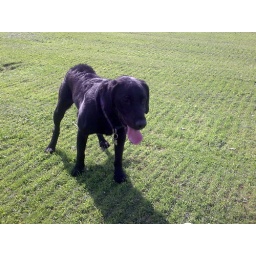
Coby the labrador waits patiently for his ball to be thrown out on a dog walk in Galston